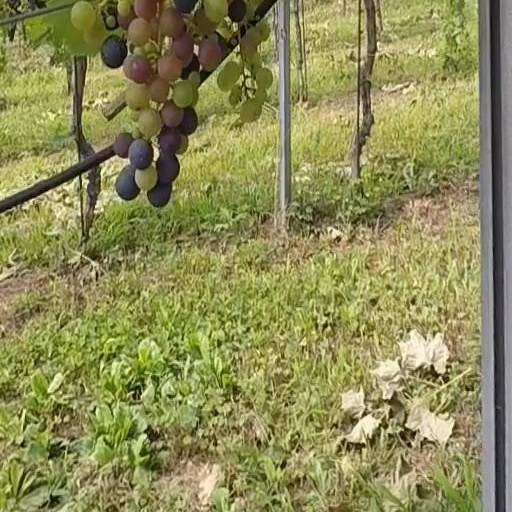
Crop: grape